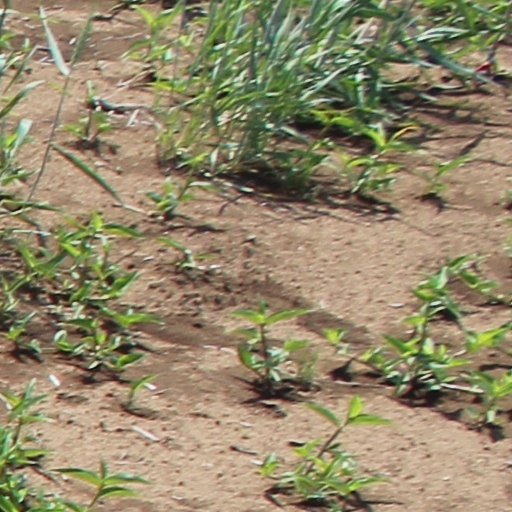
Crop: wheat